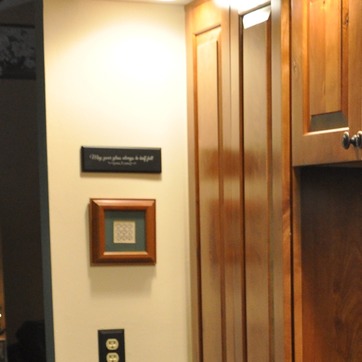
Material: painted